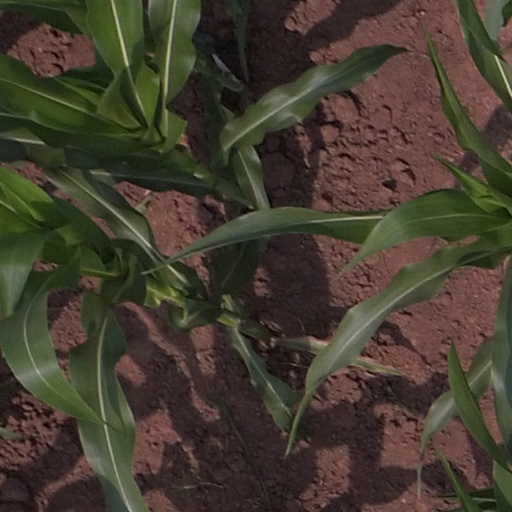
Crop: maize; corn